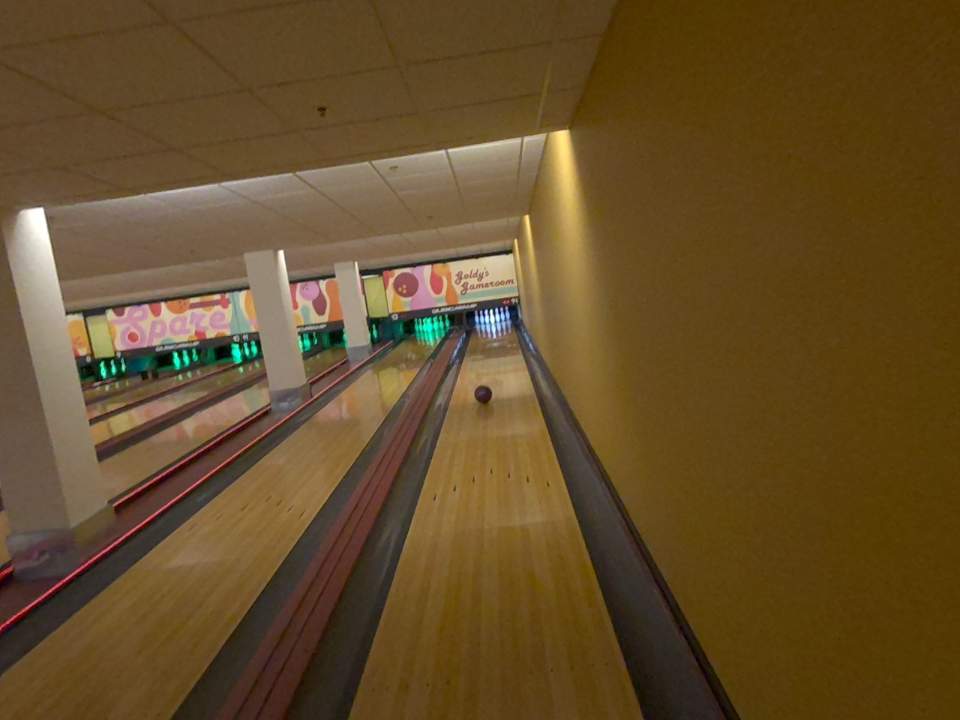
Object: bowling_ball